Peter Ferbrache

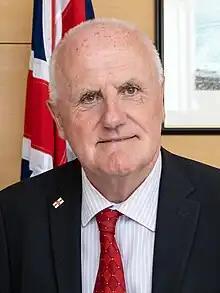
Ferbrache in 2022

Peter Terence Richard Ferbrache (born 1951) is a former Deputy in the States of Guernsey, the parliament of Guernsey in the Channel Islands, and former president of the Policy and Resources Committee.